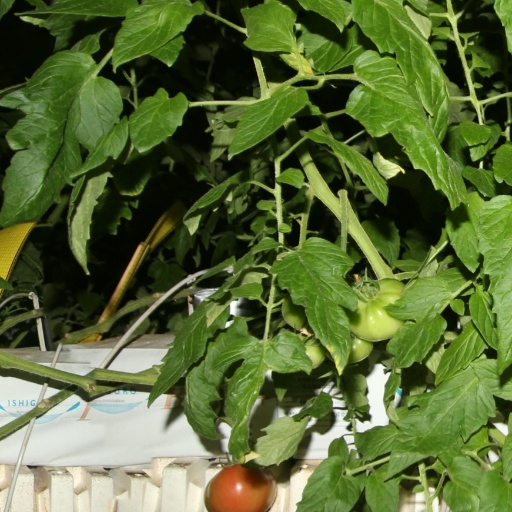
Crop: tomato